Extrinsic Geometric Flows

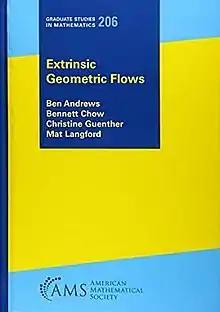
First edition

Extrinsic Geometric Flows is an advanced mathematics textbook that overviews geometric flows, mathematical problems in which a curve or surface moves continuously according to some rule. It focuses on extrinsic flows, in which the rule depends on the embedding of a surface into space, rather than intrinsic flows such as the Ricci flow that depend on the internal geometry of the surface and can be defined without respect to an embedding.